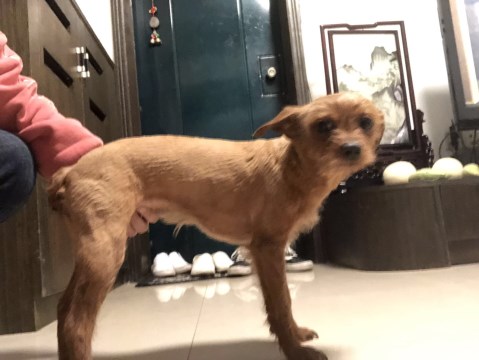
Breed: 7449-n000128-teddy